Russia–Ukraine border

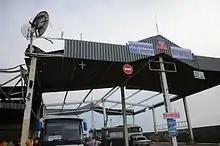
Ukrainian checkpoint at Marynivka under the control of the Donetsk People's Republic in June 2015.

According to head of the State Border Guard Service of Ukraine, Viktor Nazarenko, since the start of the war in Donbas in April 2014 Ukraine had lost control of of the state border in southeastern Ukraine. This stretch of land was under the control of the Donetsk People's Republic and Luhansk People's Republic.